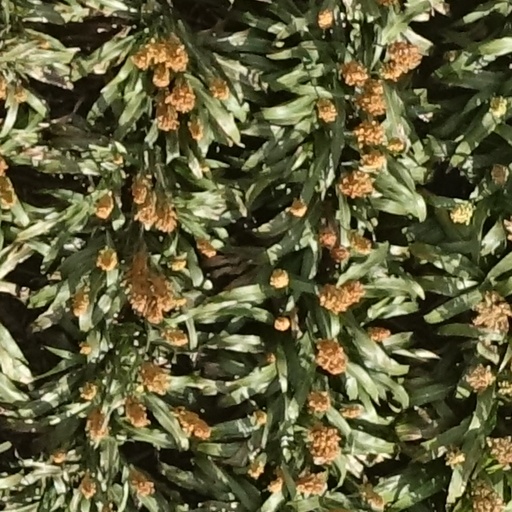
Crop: sorghum